Many Farms Community School

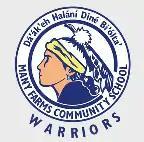

Many Farms Community School, Inc. (MFCS), is a tribally controlled K-8 school in Many Farms, Arizona, operated by the Navajo Nation. It is funded by the Bureau of Indian Education (BIE). MFCS has a boarding program to serve students who live at a distance from this community.